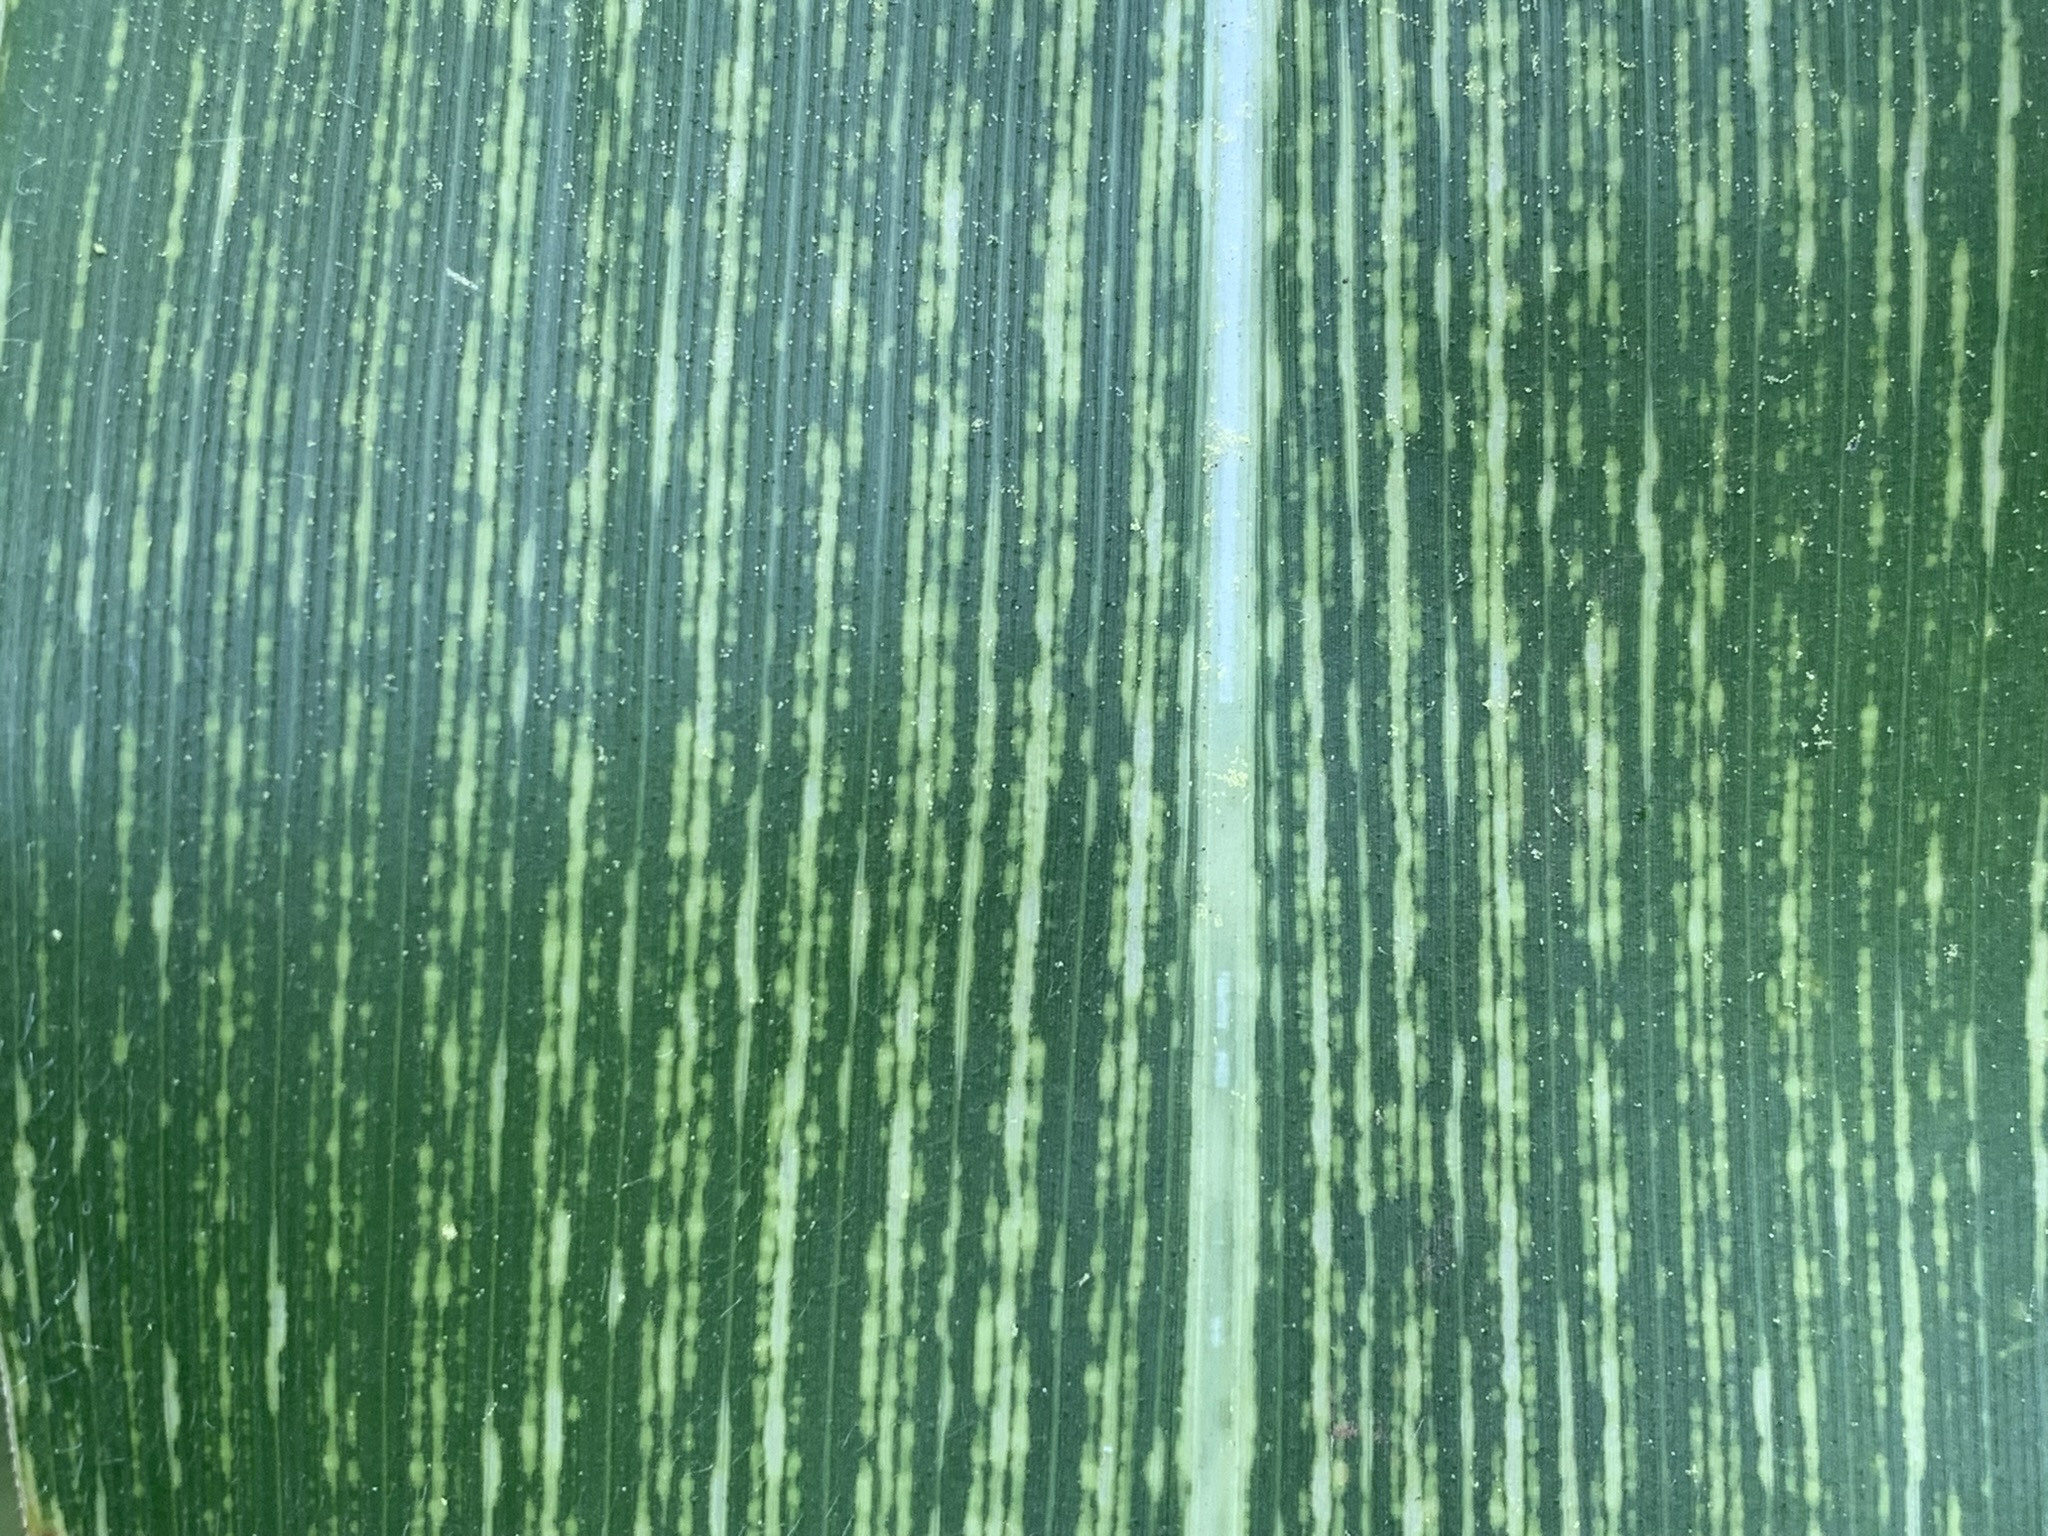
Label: MSV